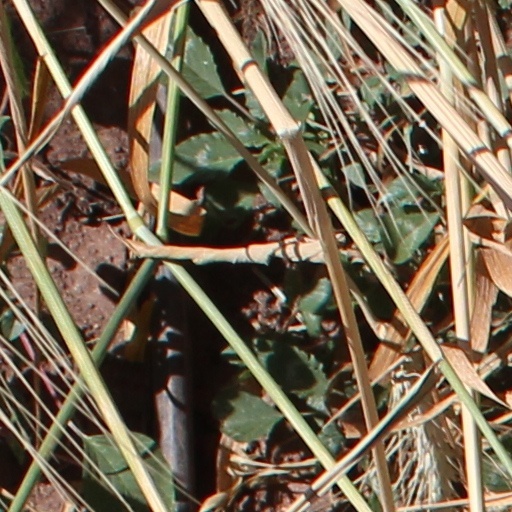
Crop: wheat